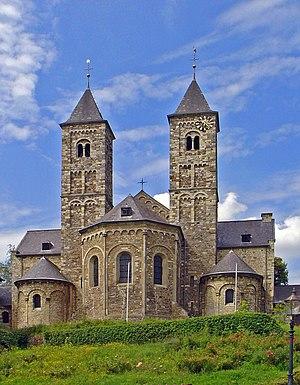
La basilique Saints-Wiro-Plechelm-et-Otger de la ville néerlandaise de Sint-Odiliënberg, dans la province de Limbourg et la commune de Roerdalen, est une ancienne abbatiale du VIIIᵉ siècle de style roman, élevée en basilique par l’Église catholique romaine en 1957.